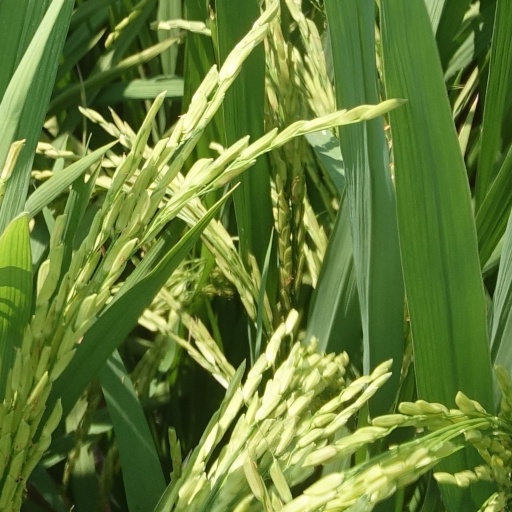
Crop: rice